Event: Nepal Earthquake
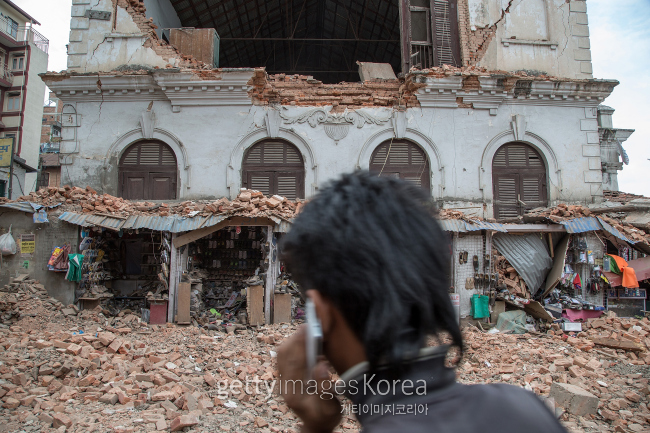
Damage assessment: damage